Icebreaker (novel)

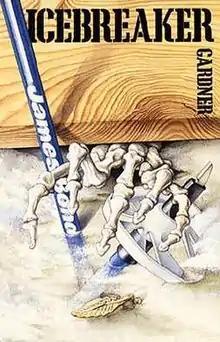
First edition cover

Icebreaker, first published in 1983, was the third novel by John Gardner featuring Ian Fleming's secret agent, James Bond. Carrying the Glidrose Publications copyright, it was first published in the United Kingdom by Jonathan Cape (cover design by Bill Botten) and is the first James Bond novel to be published in the United States by Putnam, beginning a long-standing association. Part of the book takes place in Northern Europe, including Finland; to make his book as authentic as possible, Gardner even visited Finland.